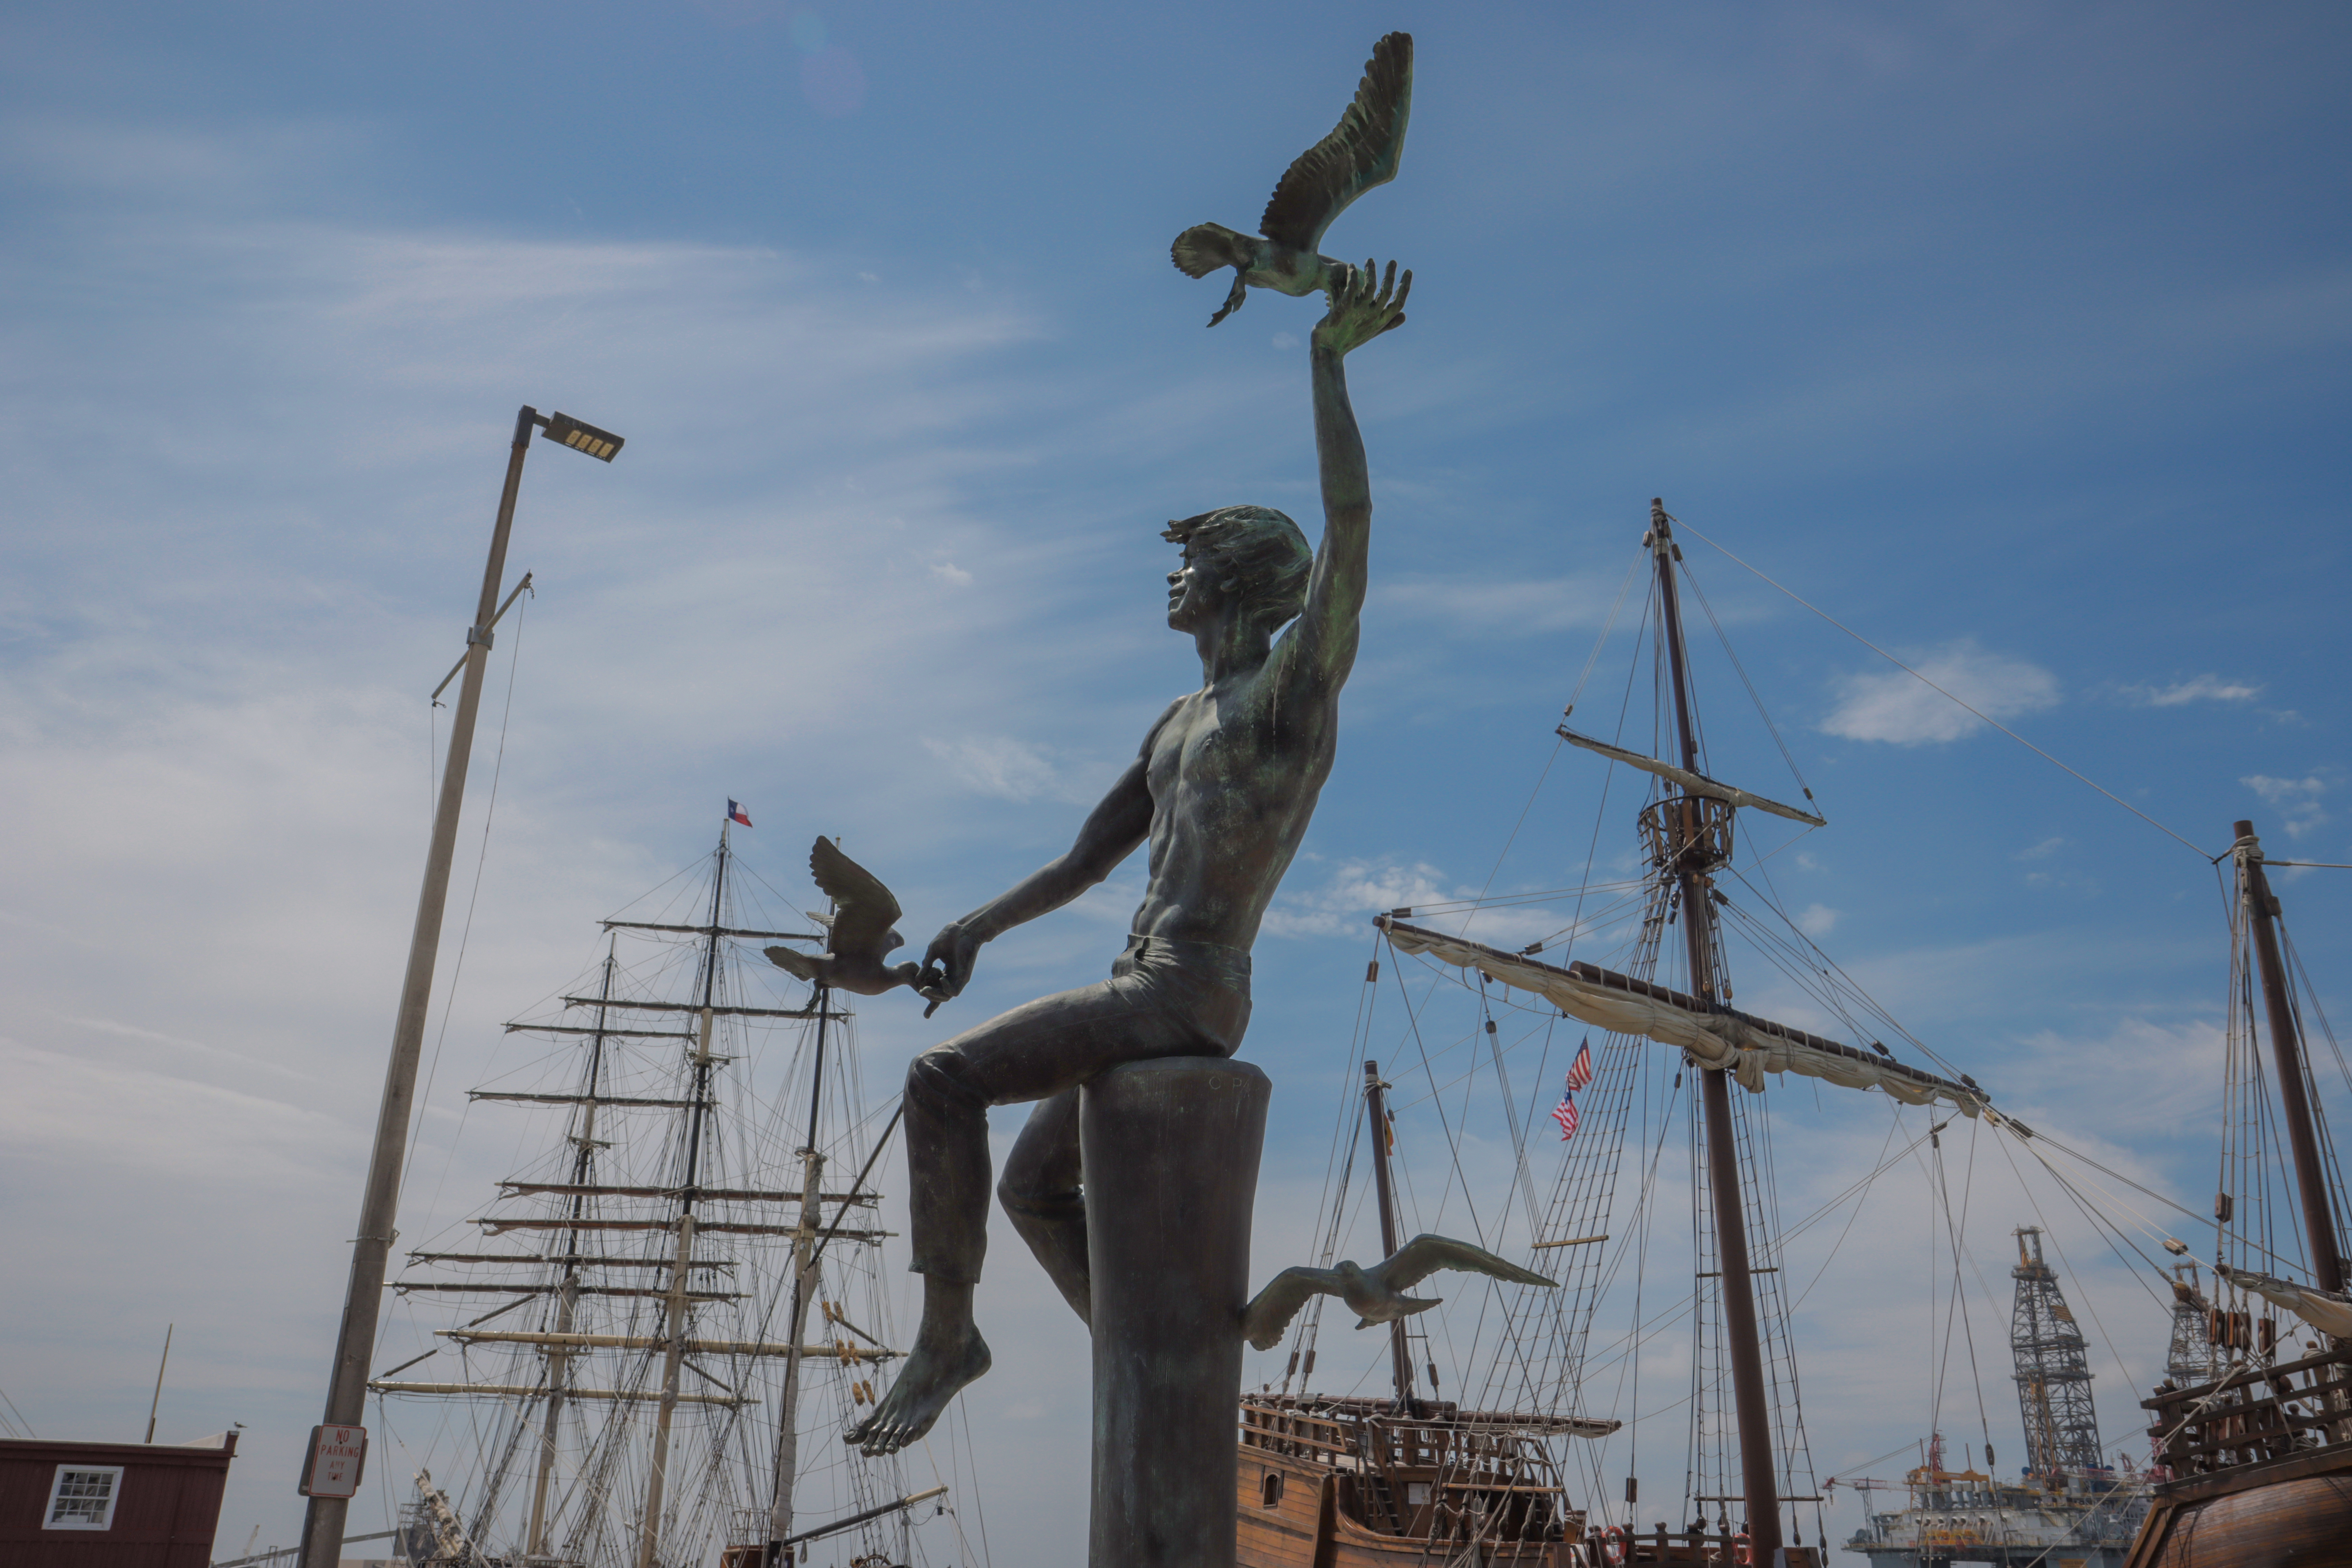
tallship, ship, boat, dock, water, sky, clouds, outdoors, galvestontx, galveston, texas, gulfofmexico, cloud, sculpture, statue, art, monument, pole, mast, metal, public utility, flag, watercraft, city, elbow, tall ship, street light, electricity, memorial, national historic landmark, wind, bronze sculpture, artwork